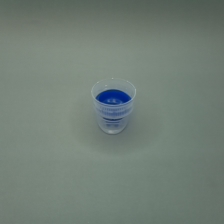
Color: white/transparent
Cap type: flip-top cap